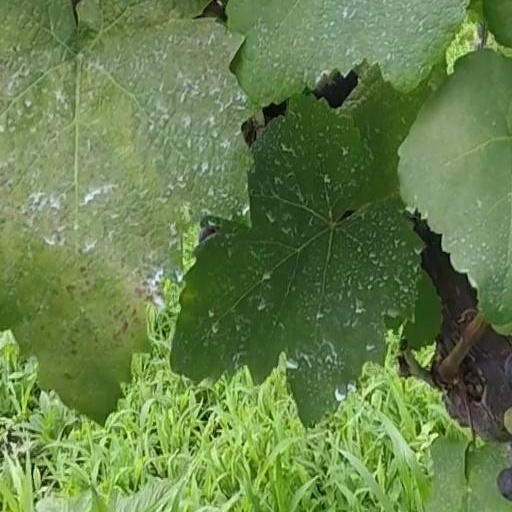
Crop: grape